Dark Magic (novel)

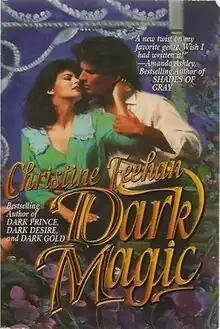
First edition

Dark Magic is the fourth book in Christine Feehan's Dark Series. It takes place within a few months of the events in "Dark Gold". It was published in July 2000.